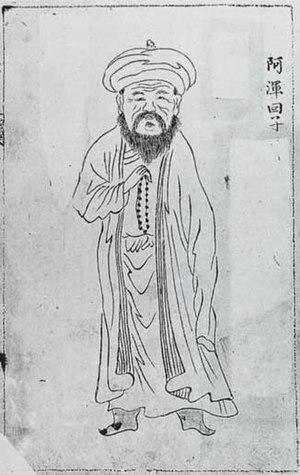
L'islam en Chine, est riche de son passé et de son héritage. L'Histoire de l'islam en Chine est des plus anciennes, remontant aux alentours de 650, lorsque Sa`d ibn Abi Waqqas est envoyé comme représentant auprès de l'empereur Tang Gaozong, durant le règne du calife Othmân ibn Affân. Le nombre de musulmans en RPC est estimé entre 30 et 80 millions suivant les sources. L'État communiste commence par lutter contre toutes les religions pendant les années 1950, puis les interdits pendant la Révolution culturelle avant de graduellement mettre en place un système de liberté sous contrôle avec l'arrivée de Deng Xiaoping au pouvoir. L'islam est géré par l'Association Islamique de Chine, une association étatique à laquelle doit s'affilier tout musulman.
L'Altishahr est un nom utilisé aux XVIIIᵉ et XIXᵉ siècles pour désigner la région du bassin du Tarim. Ce terme signifie les « six villes » en langues turques et fait référence aux villes-oasis situées sur le bord du Tarim, dans le sud de l'actuelle province chinoise du Xinjiang. Six villes est synonyme de Kashgarie.
Pendant la dynastie Qing, les dirigeants de la Chine sont des mandchous, et non des Han, et sont donc eux-mêmes une minorité en Chine. La dynastie Qing est témoin de cinq rébellions musulmanes; la première et la dernière étant provoquées par des luttes intestines sectaires entre des ordres musulmans soufis rivaux.